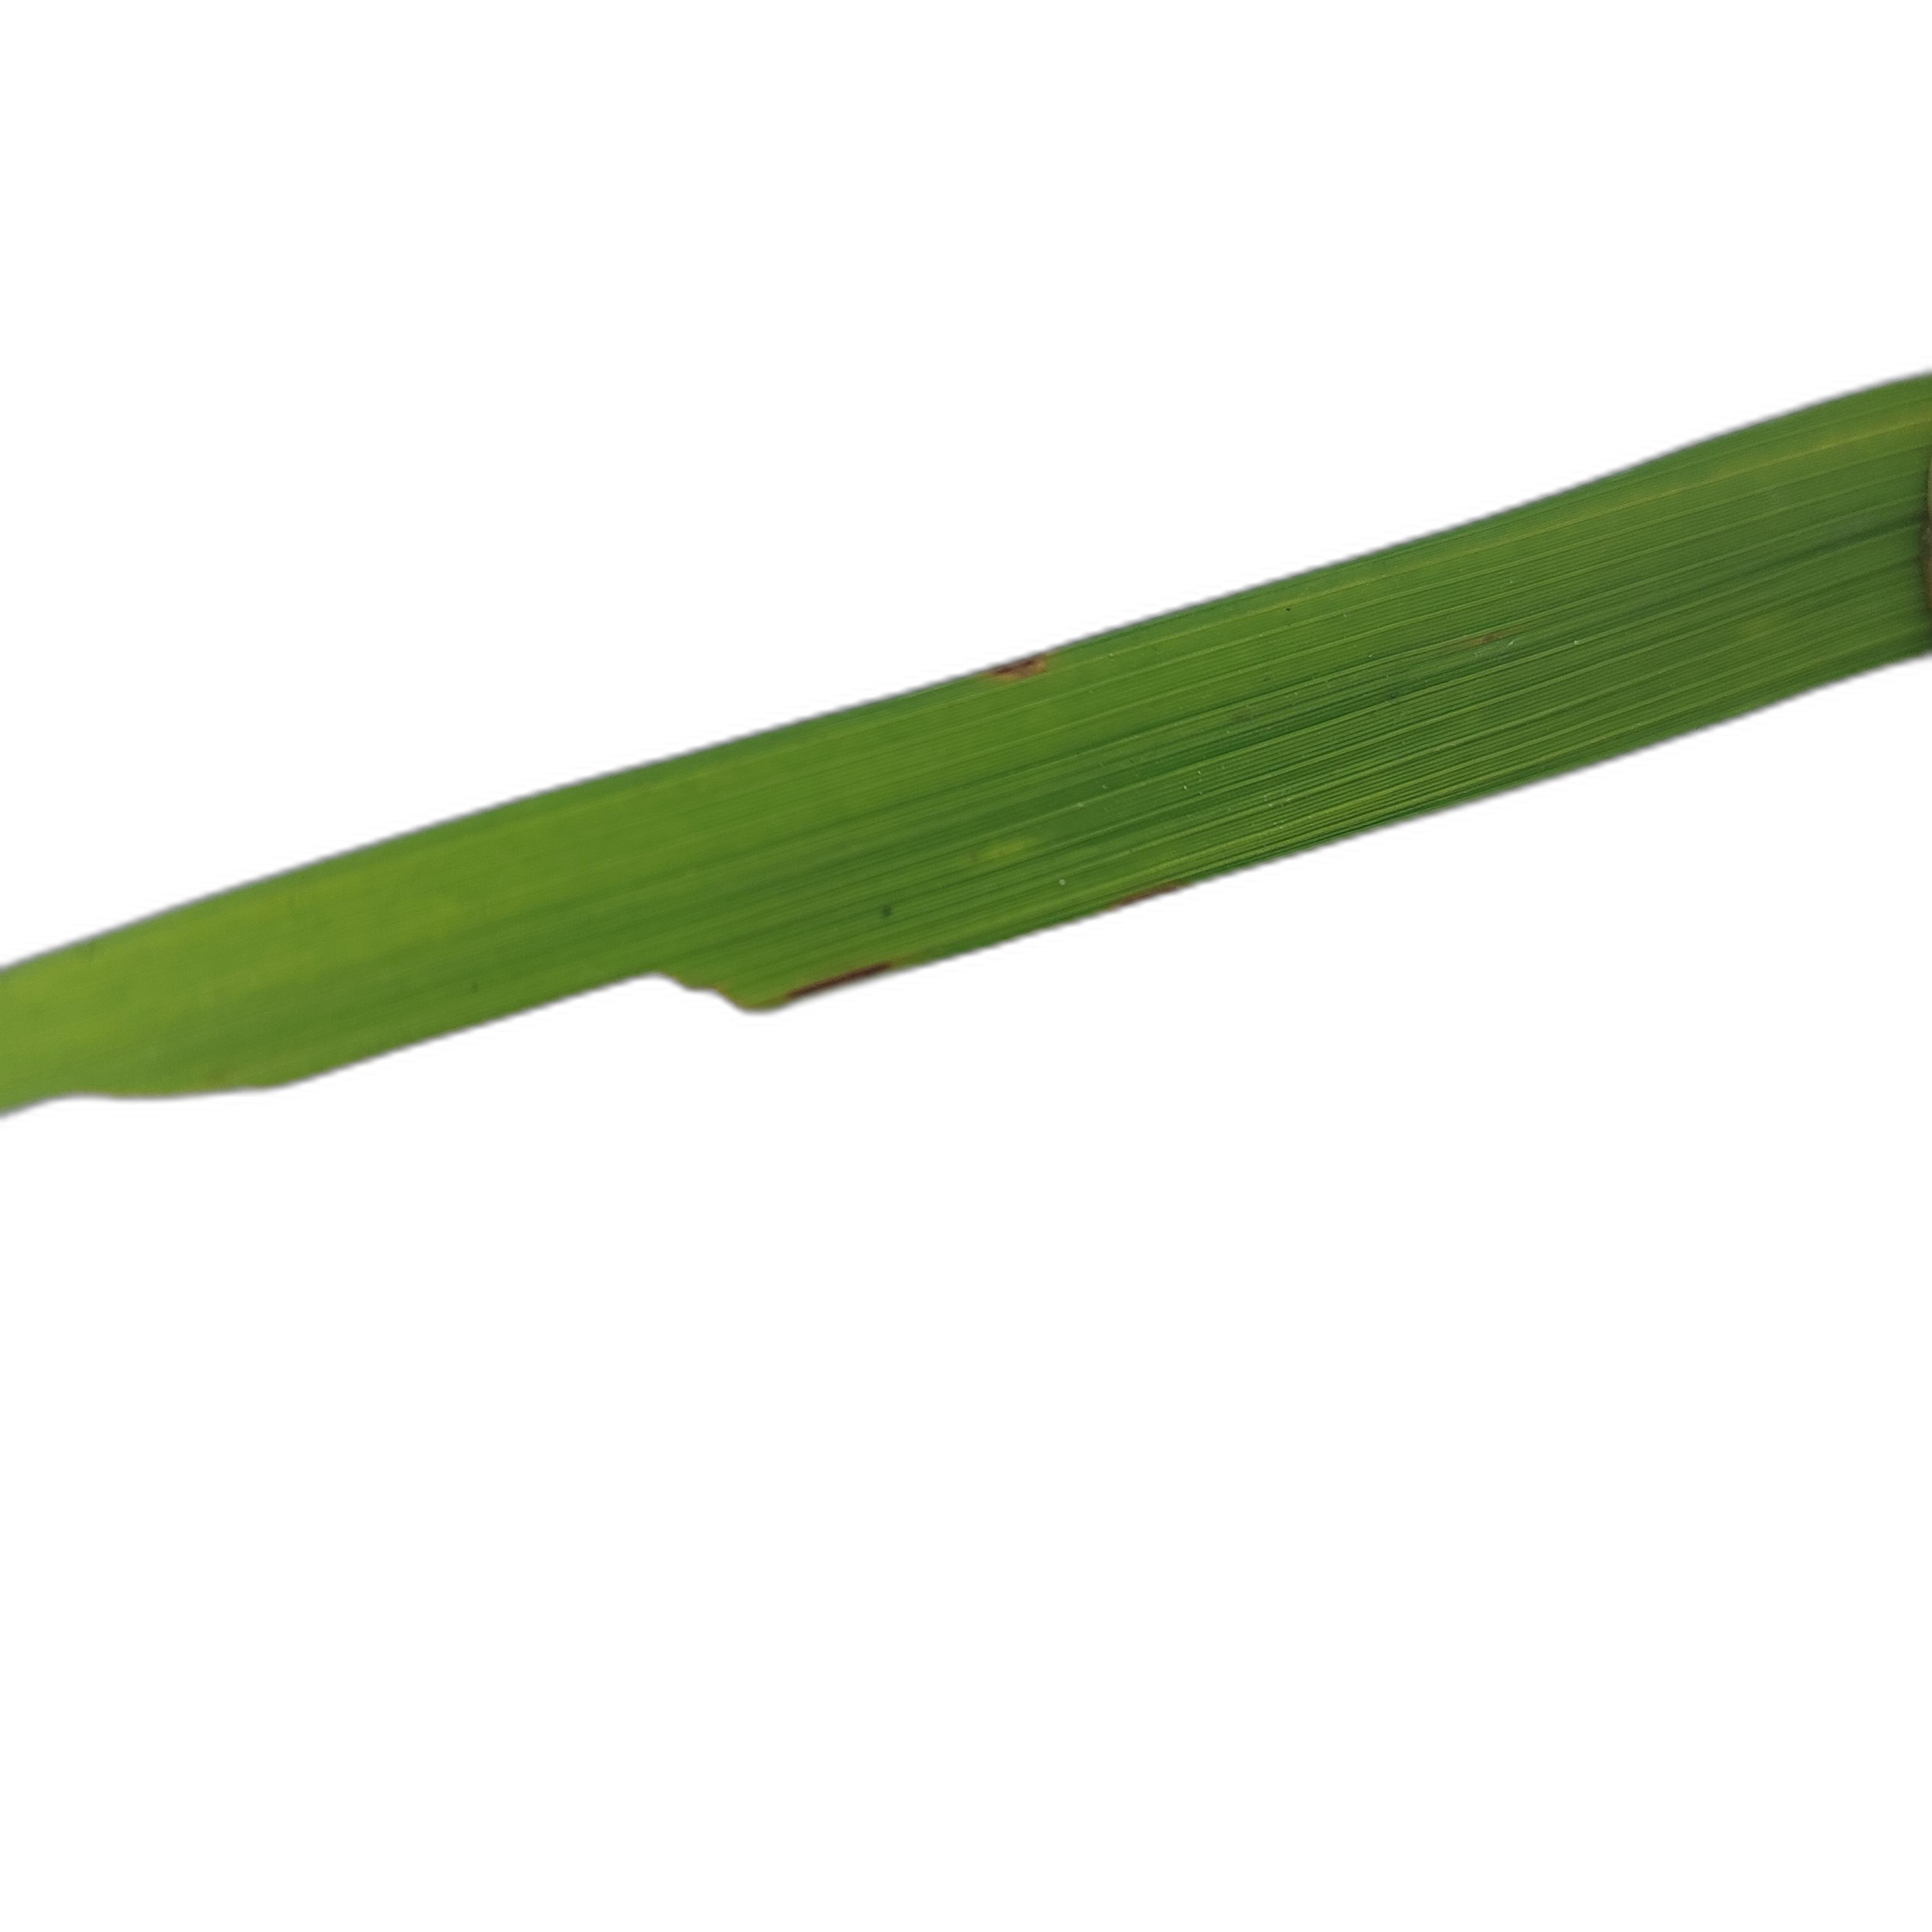
Label: Insect